Ludwig Cauer

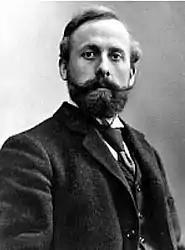
Ludwig Cauer (date unknown)

Ludwig Cauer (28 May 1866, Bad Kreuznach - 27 December 1947, Bad Kreuznach) was a German sculptor.